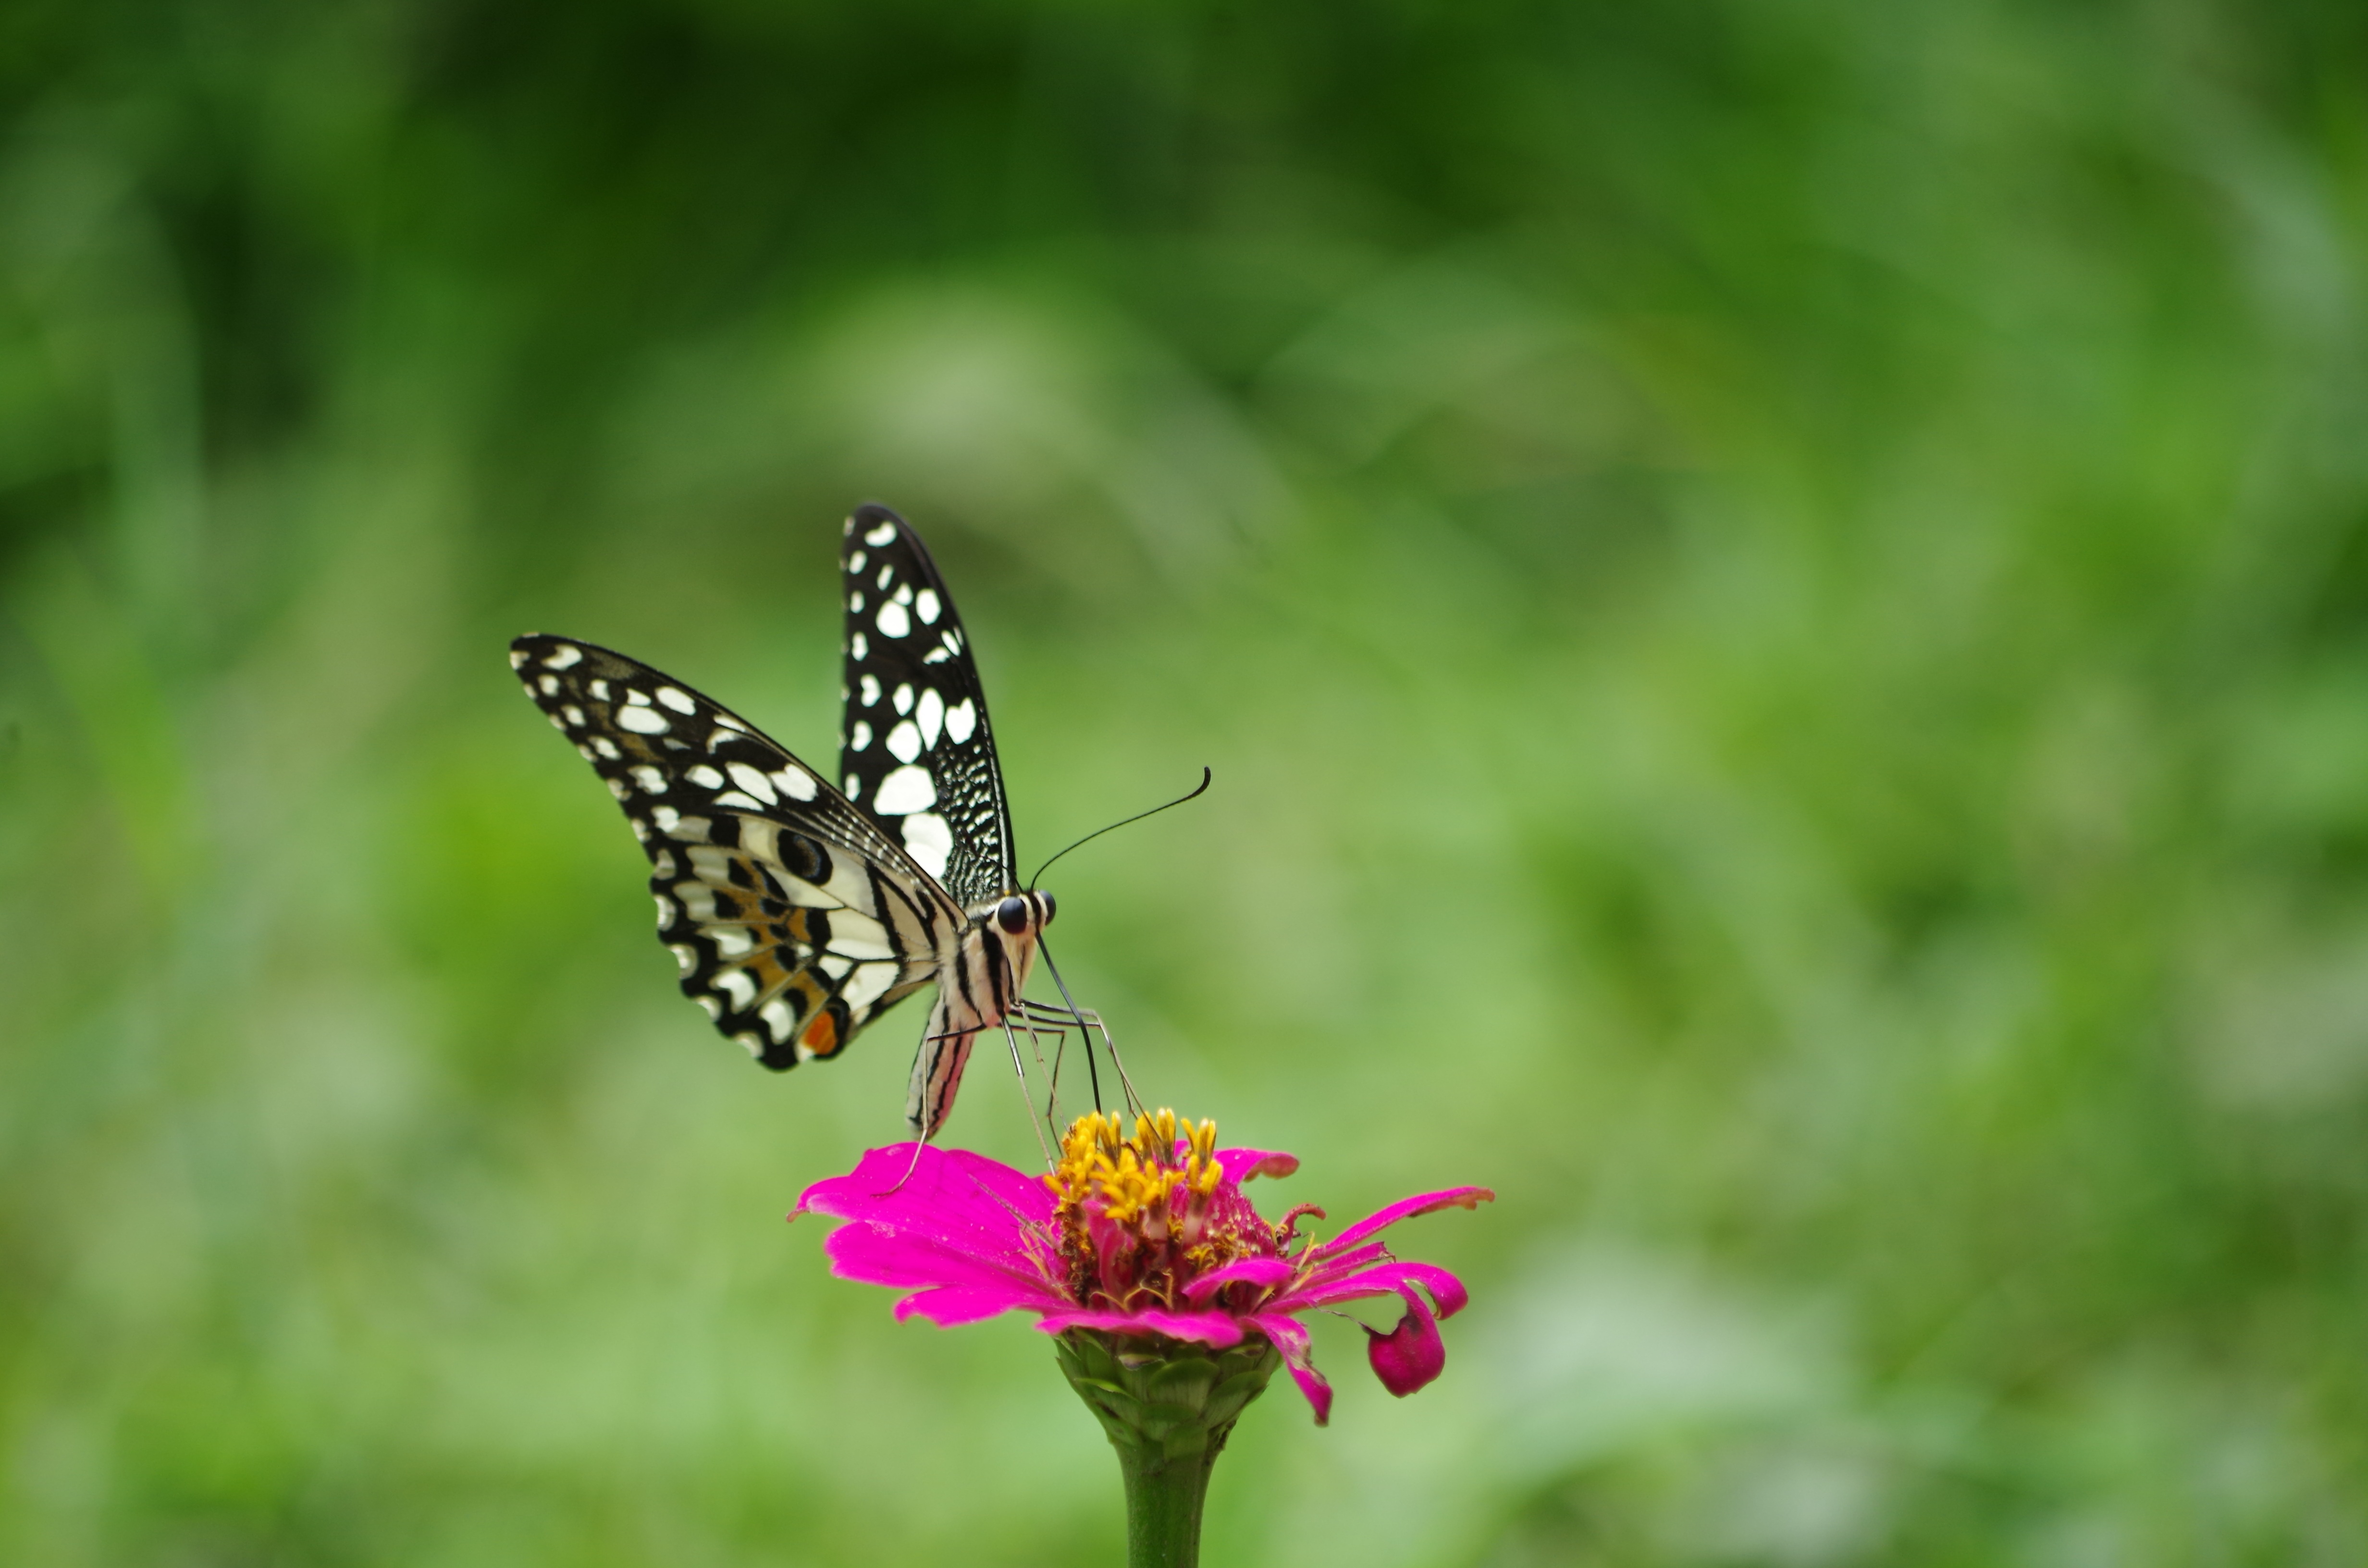
nature, grass, meadow, prairie, flower, wildlife, insect, botany, butterfly, flora, fauna, invertebrate, flowers, close up, monarch butterfly, nectar, macro photography, arthropod, pollinator, moths and butterflies, lycaenid